Cambrian quarry

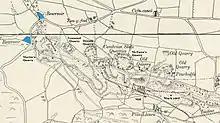
A map of the quarry prior to 1913

In 1857, the Cambrian Slate Company Ltd was formed to extract Ceiriog slate commercially. The company estimated that they would be producing 4,000 tons of slate per year, and spent £22,000 building tramways, an incline, a water engine, a weighing machine and various buildings. Operation began in 1857 at Chwarel Isaf, and at Chwarel Uchaf (Upper quarry), a little further to the west, in the 1860s. This became known as Martin's quarry, and was equipped with a mill powered by a water wheel. It became a pit as the depth of the excavation increased, and to resolve issues of drainage and removal of the slate, a tunnel was bored from the bottom of the pit, running for some eastwards, to emerge beyond Chwarel Isaf. Two shafts were subsequently constructed from the surface down to the tunnel, and these later developed into Townsend's and Dennis's quarries. There was a slump in the slate industry in the 1870s, when work ceased, but extraction restarted in the 1880s, when Townsend's quarry was worked downwards, to reach the tunnel, and a branch tunnel was constructed below McEwen's quarry, again to provide drainage and a route out for the slate and waste.